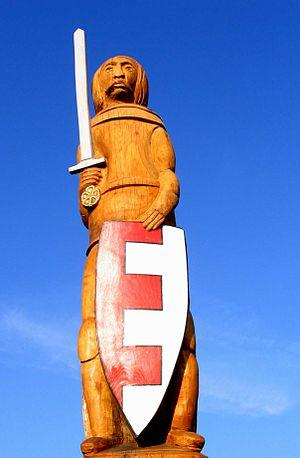
Brobergen est un village de la commune de Kranenburg, dans l'arrondissement de Stade. Il a une superficie de 6,06 km² et une population de 226 habitants. Il se trouve sur la rivière Oste.